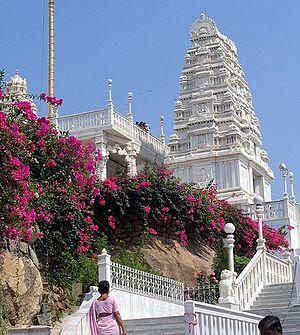
Le Birla Temple d'Hyderabad Italiano: Il Birla Mandir di Hyderabad è un tempio indù di marmo bianco dedicato a Sri Venkateshwara posto sul Naubath Pahad 日本語: ビルラ・マンディル (ハイデラバード) ಕನ್ನಡ: ಬಿರ್ಲಾ ಮಂದಿರ್, ಹೈದೆರಾಬಾದ್ മലയാളം: ബിർള മന്ദിർ, ഹൈദരാബാദ് Русский: Бирла Мандир (Хайдарабад) తెలుగు: బిర్లా మందిరం, హైదరాబాదు اردو: برلا مندر، حیدرآباد
Hyderabad parfois appelée Hyderabad de l'Inde ou Haïdarabad est la capitale et la plus grande ville de l'État indien du Telangana, créé le 2 juin 2014 à partir de l'Andhra Pradesh. Elle reste capitale commune des deux États jusqu'en 2024.